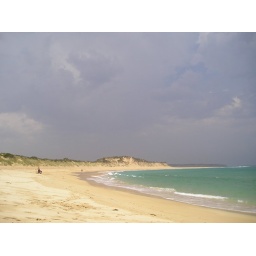
A beach in Peterborough... typically clouds come in as clothes come off -  Great Ocean Road